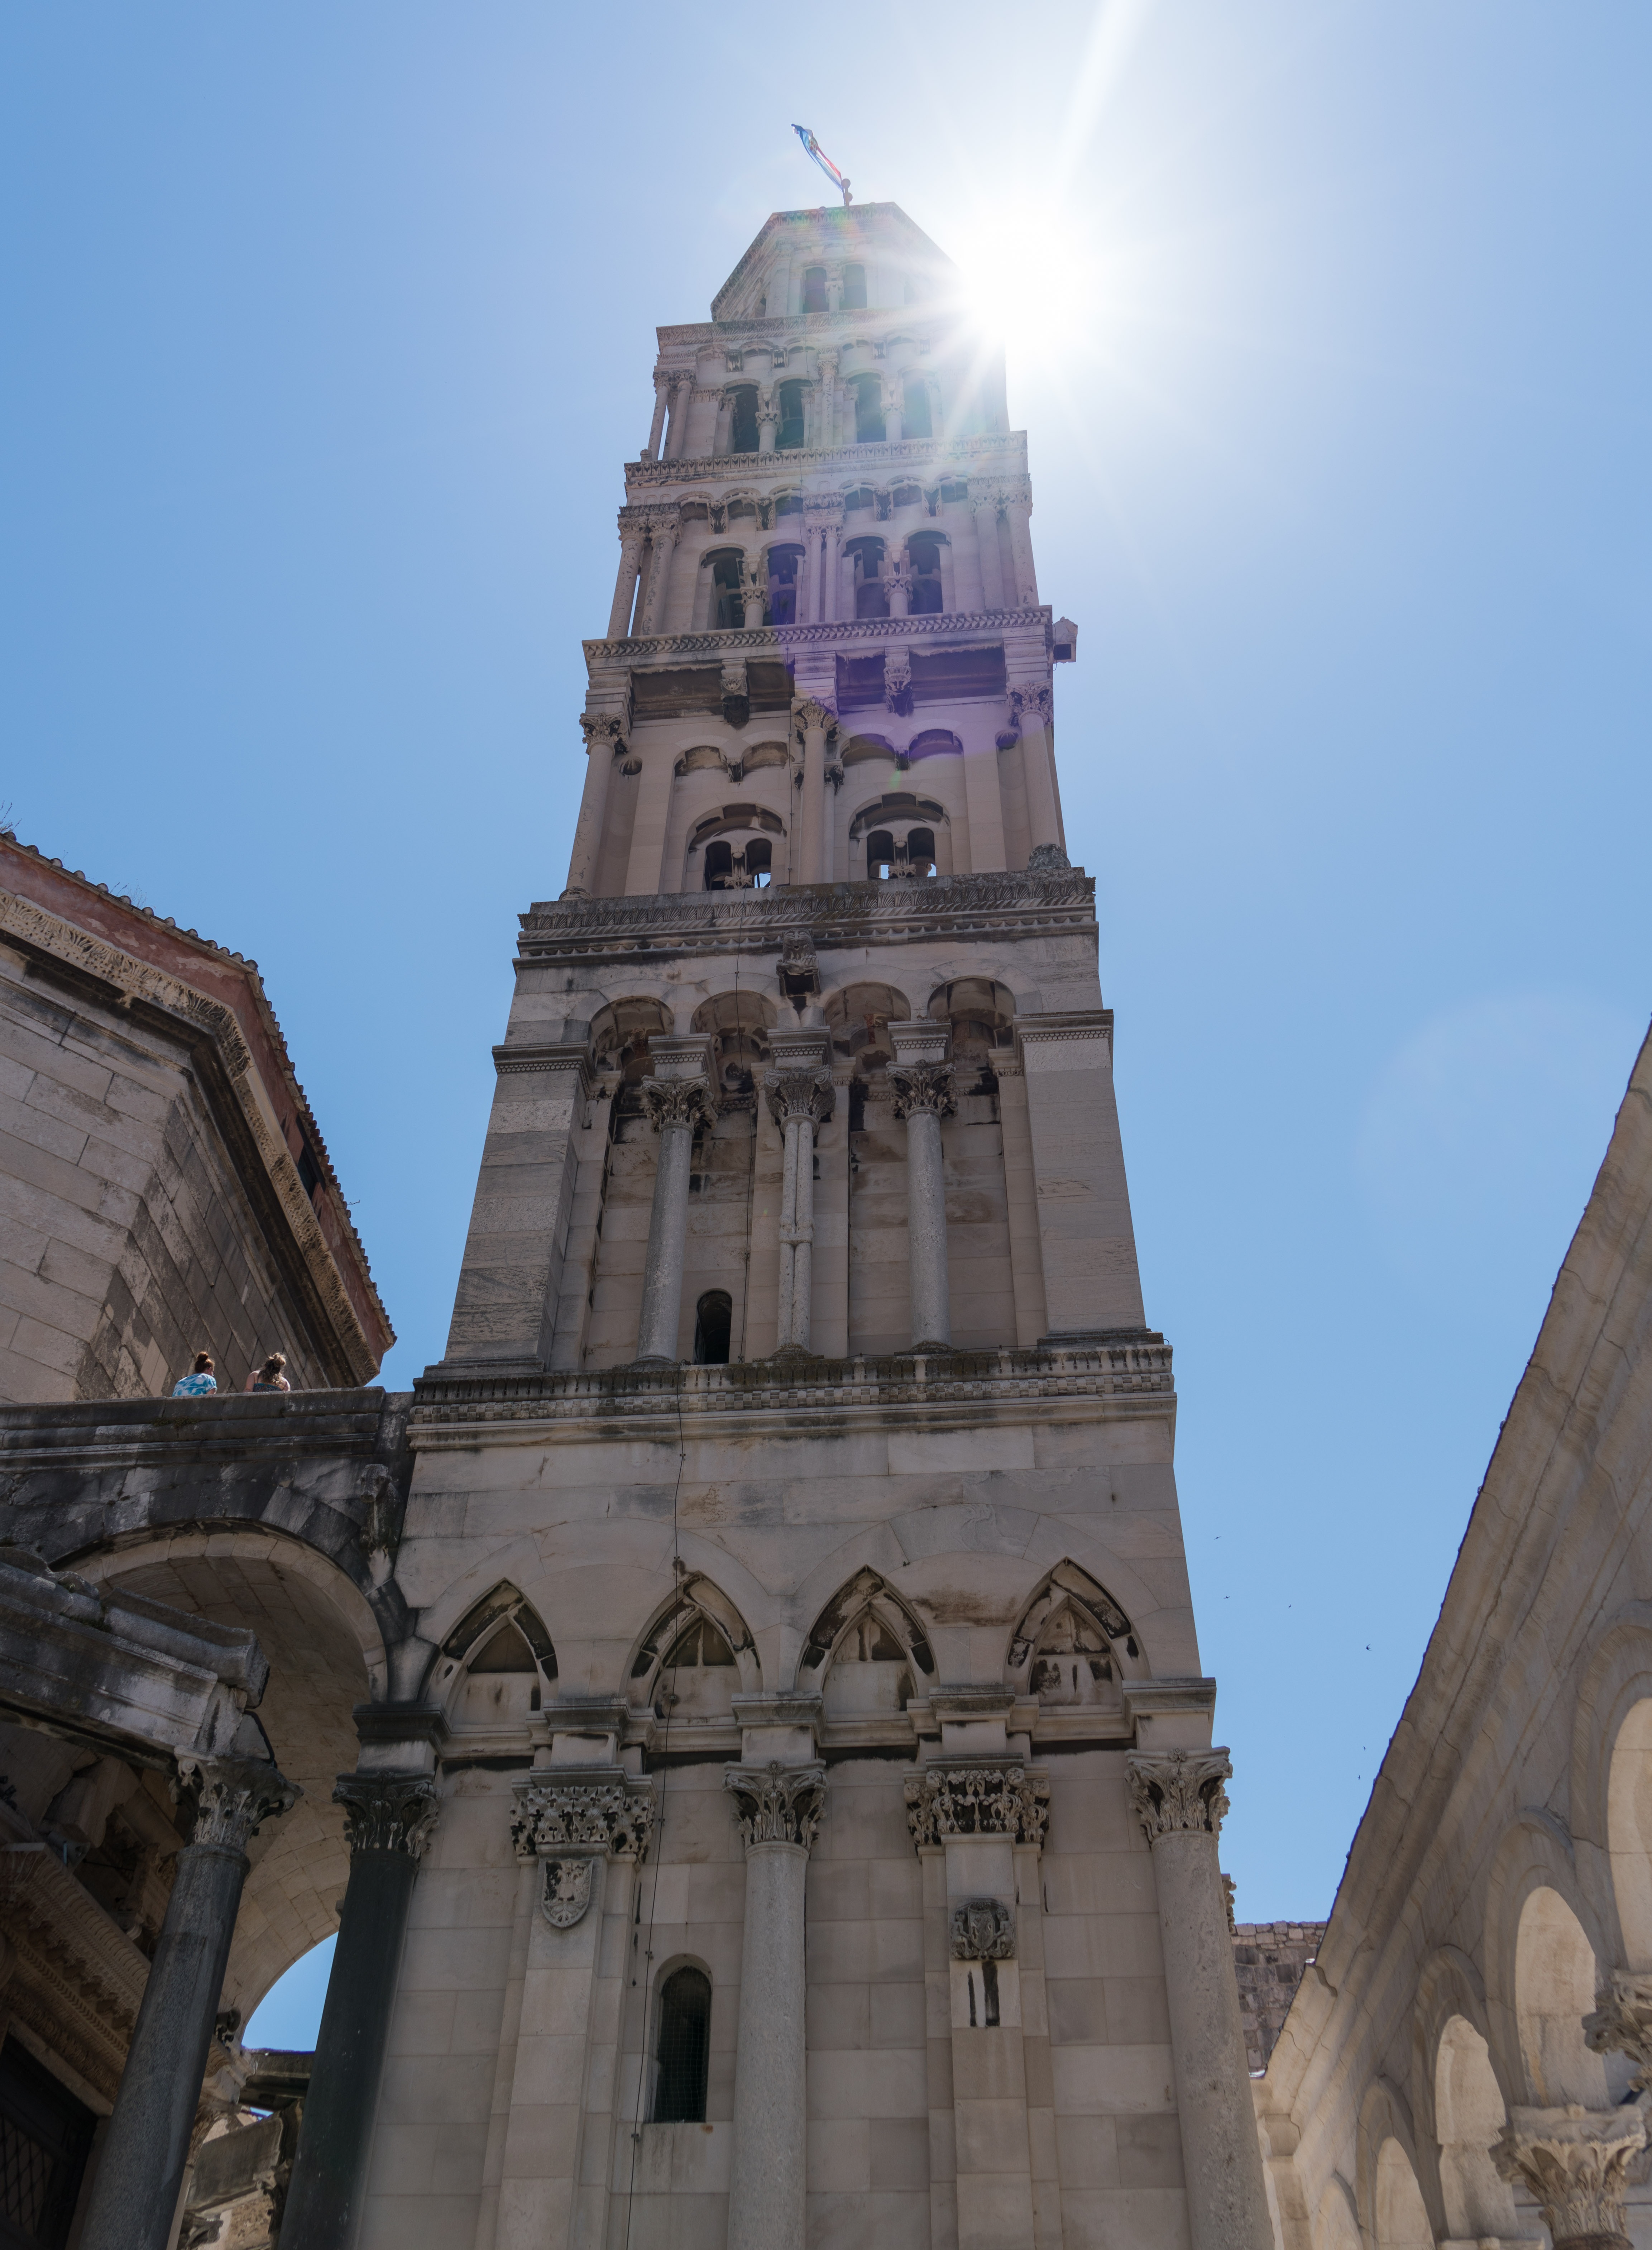
architecture, sky, building, old, city, europe, mediterranean, tower, ancient, landmark, facade, blue, church, cathedral, historic, tourism, place of worship, bell tower, croatia, spire, steeple, basilica, split, dalmatia, sunstar, gothic architecture